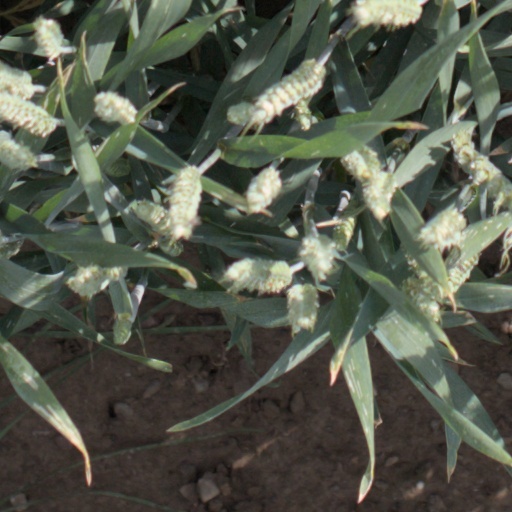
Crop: wheat